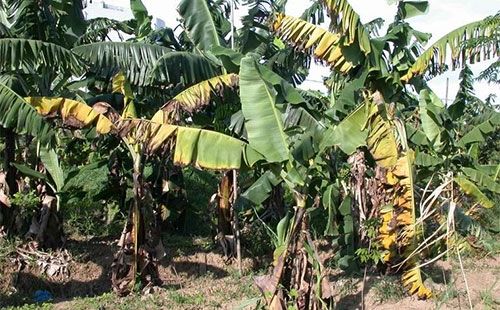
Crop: unknown
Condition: banana_banana_panama_disease